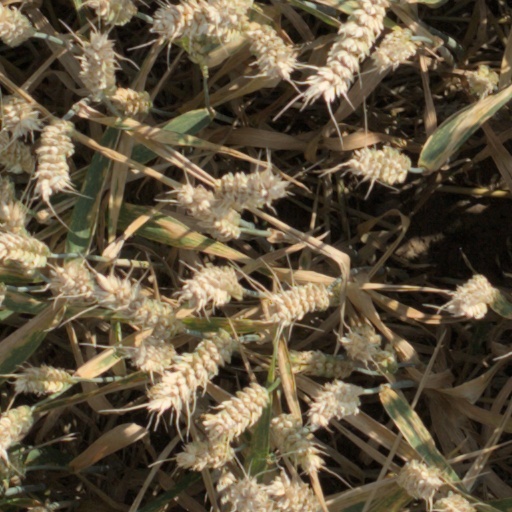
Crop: wheat